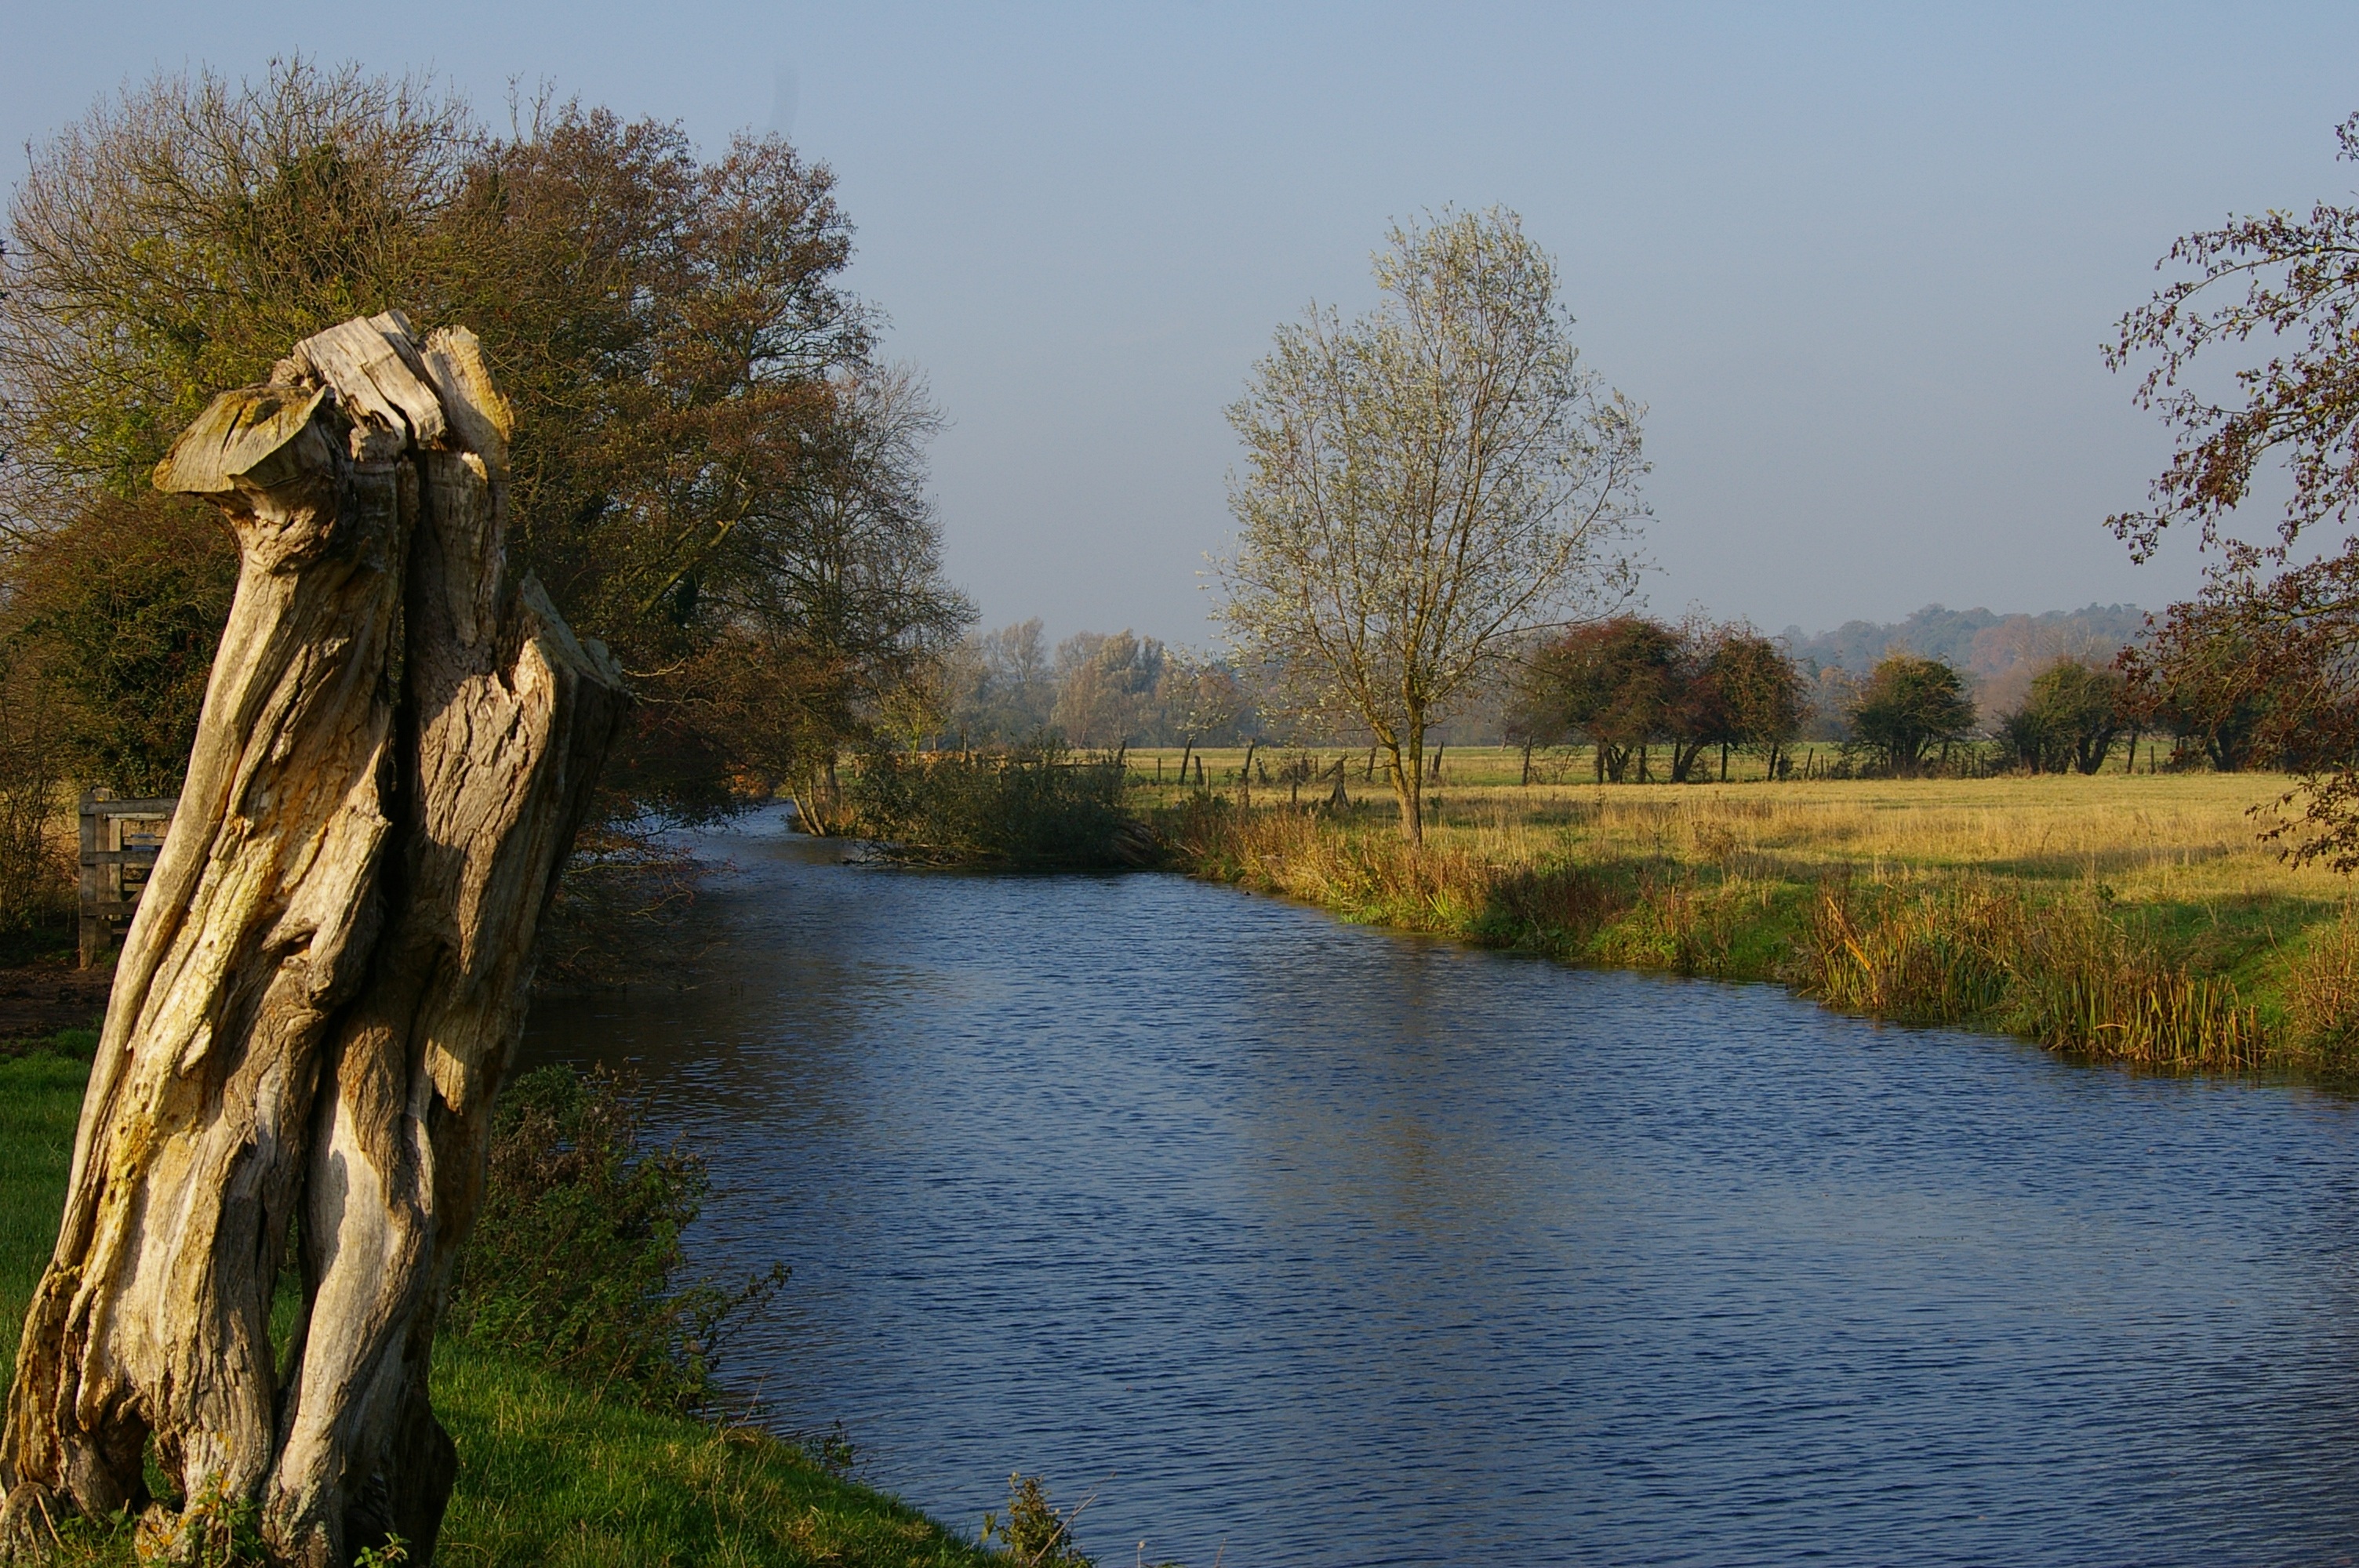
landscape, tree, water, nature, creek, wilderness, plant, leaf, flower, lake, river, pond, environment, stream, reflection, natural, autumn, park, season, waterway, outdoors, wetland, scene, rural area, landscape background, woody plant